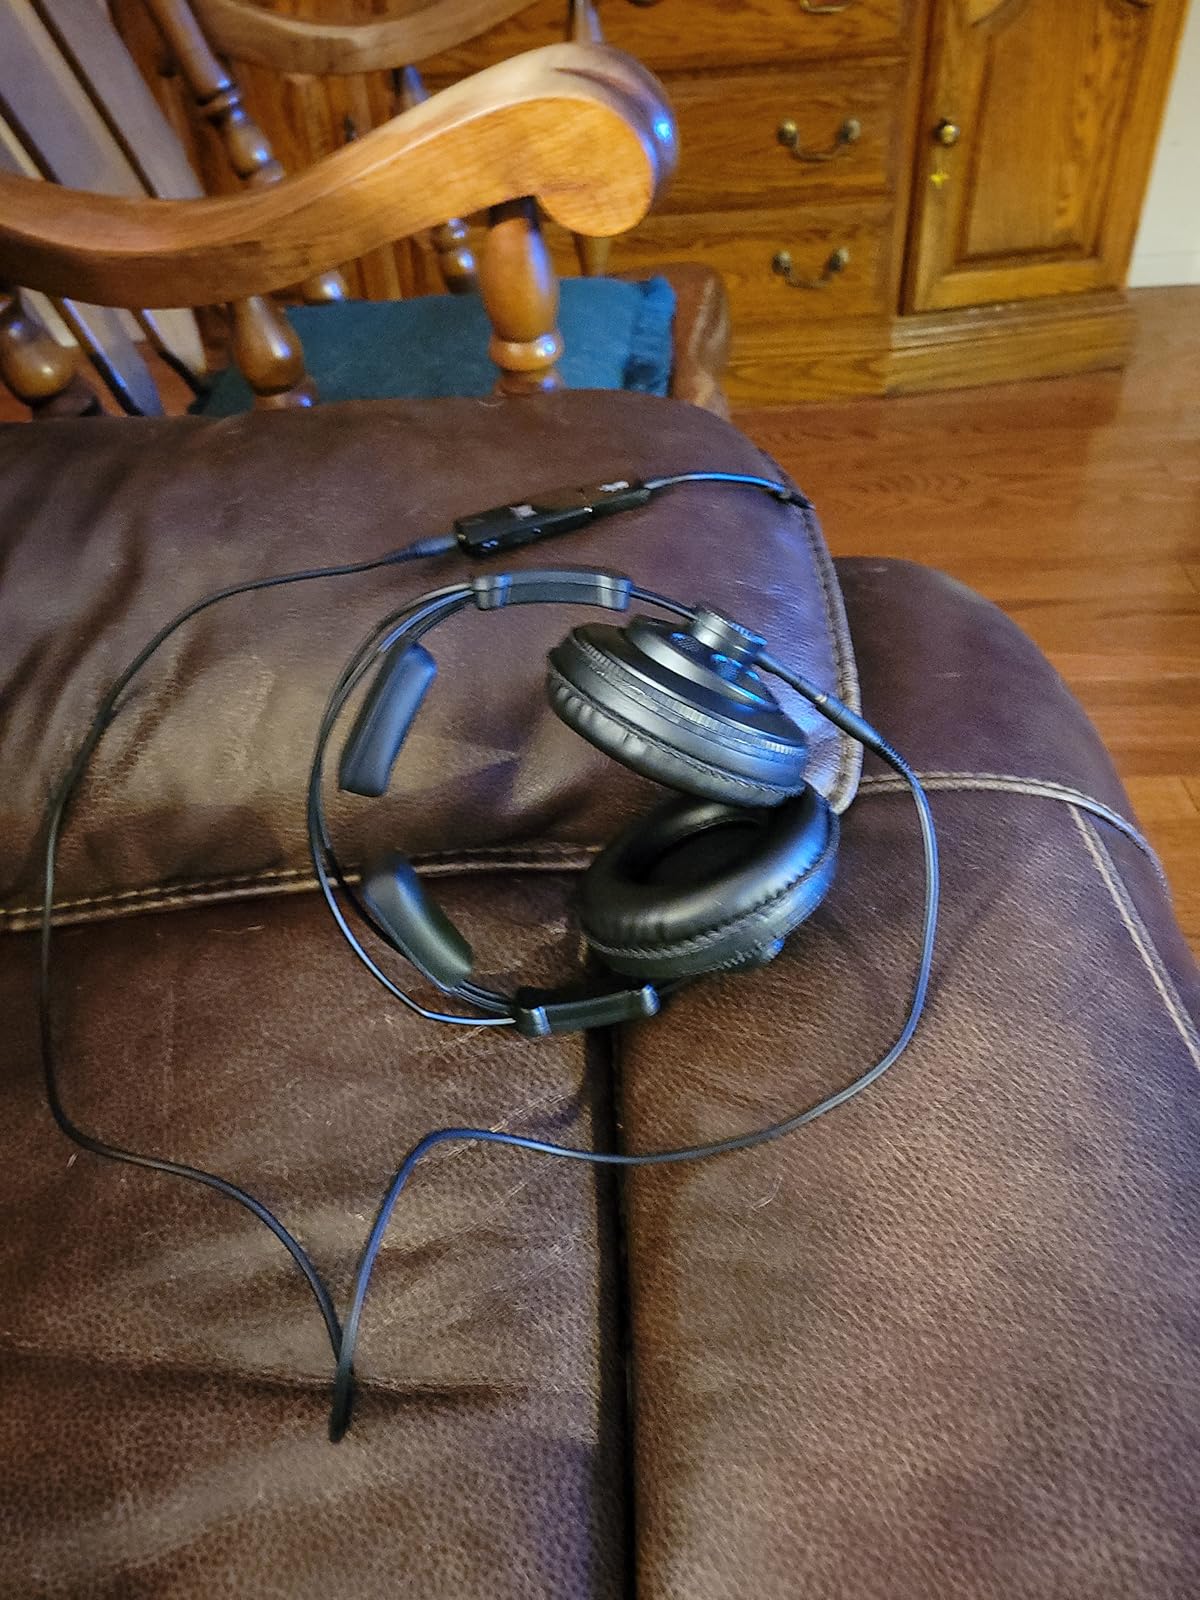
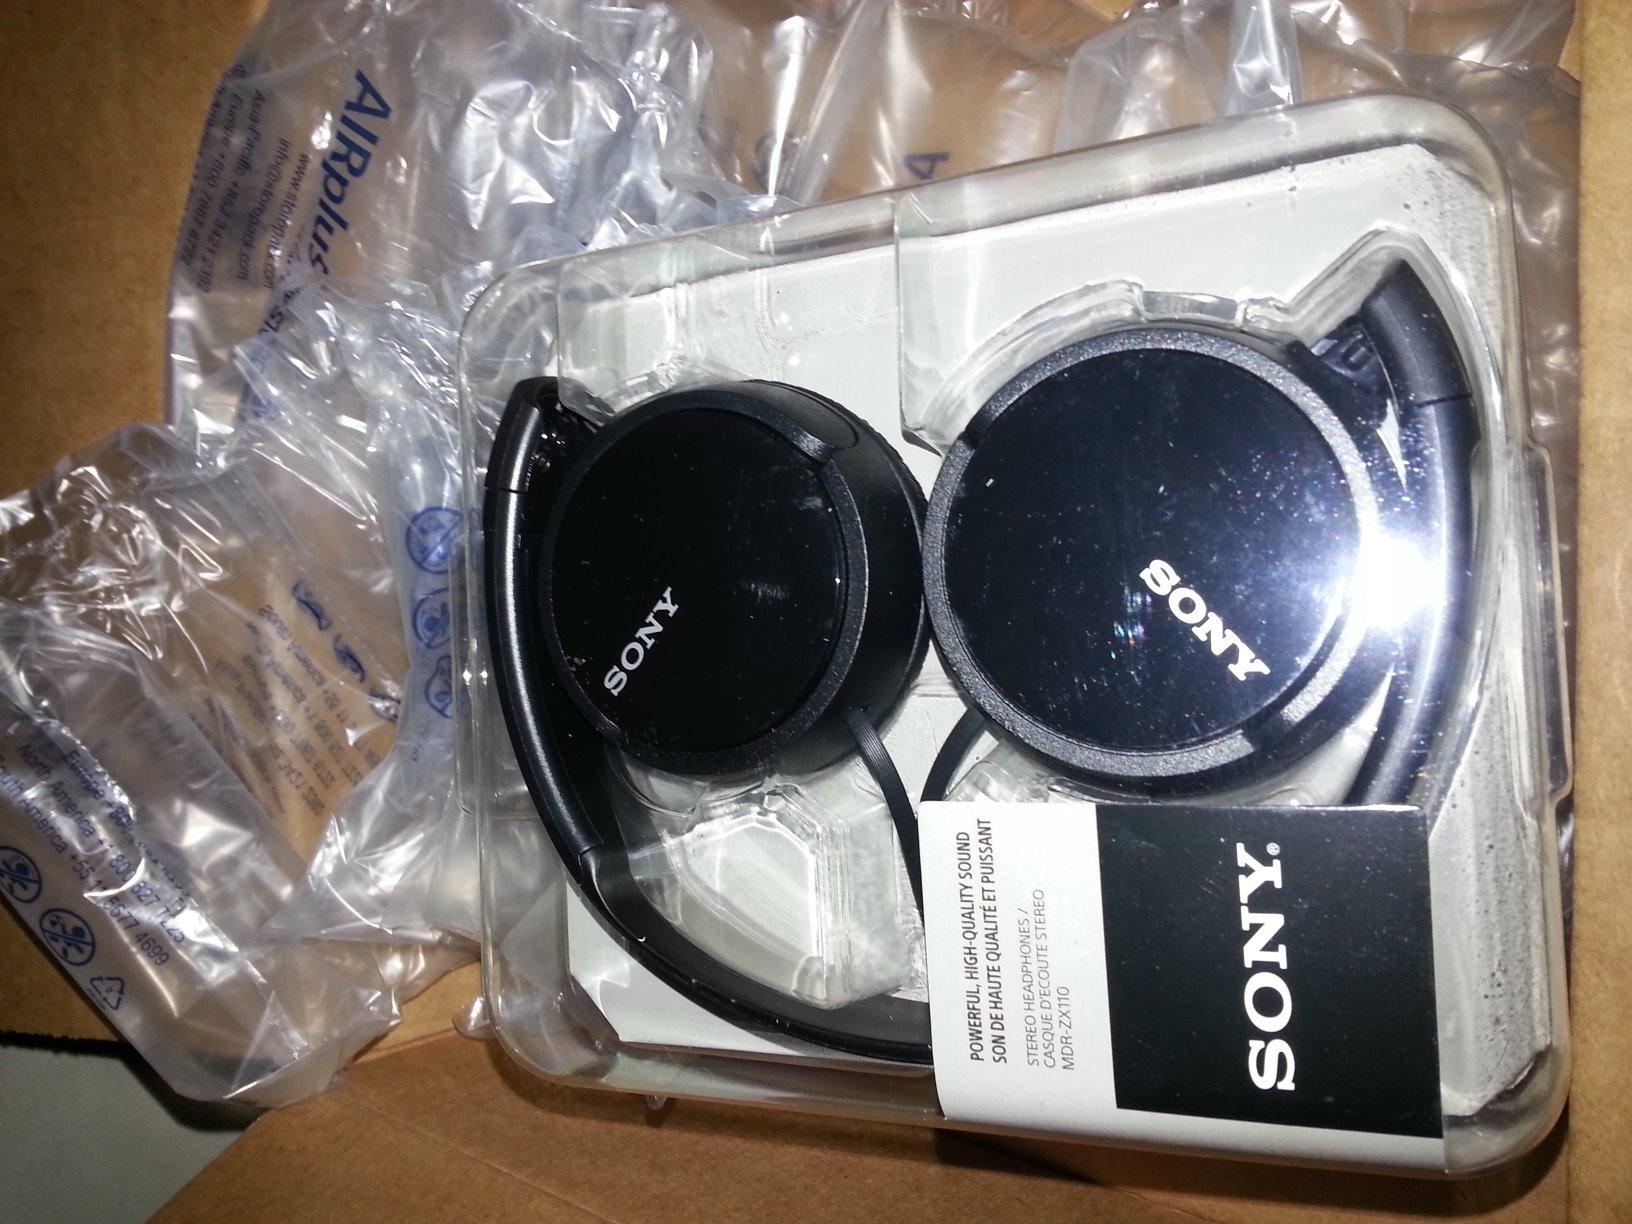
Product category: headphones
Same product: no